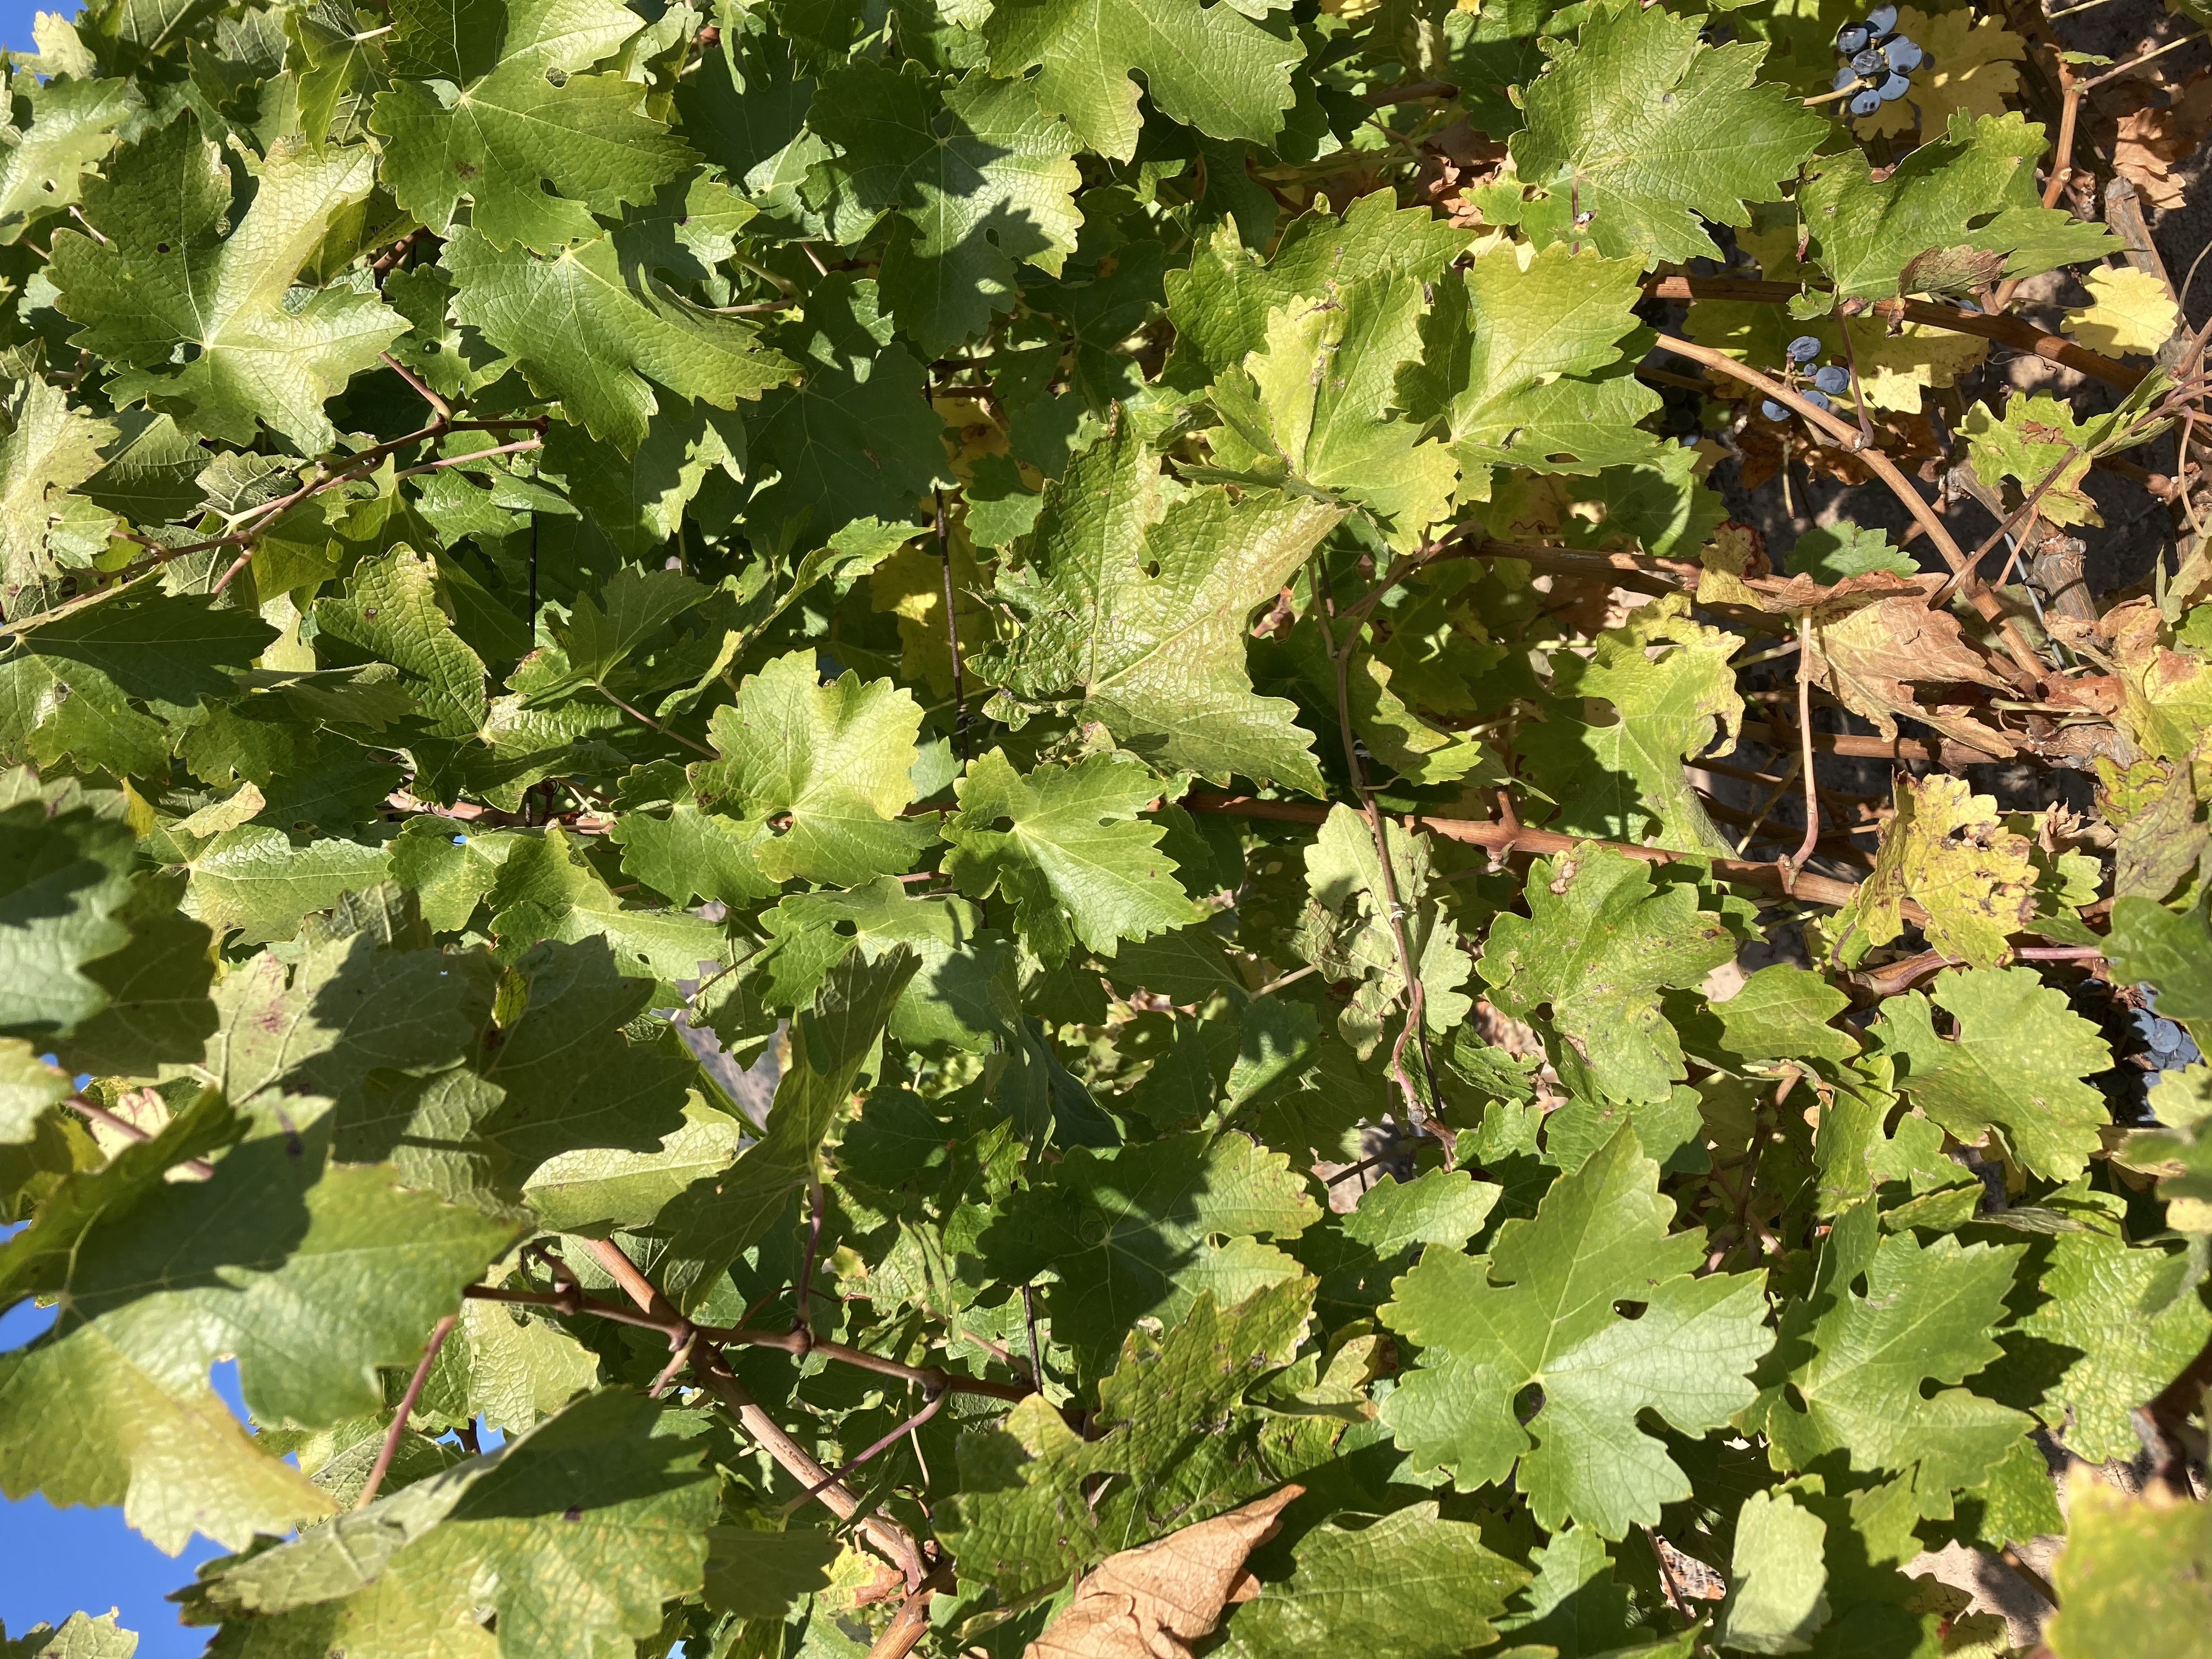
Label: No Virus